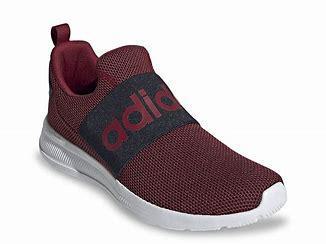
Brand: Adidas
Model: Lite Racer Adapt 4